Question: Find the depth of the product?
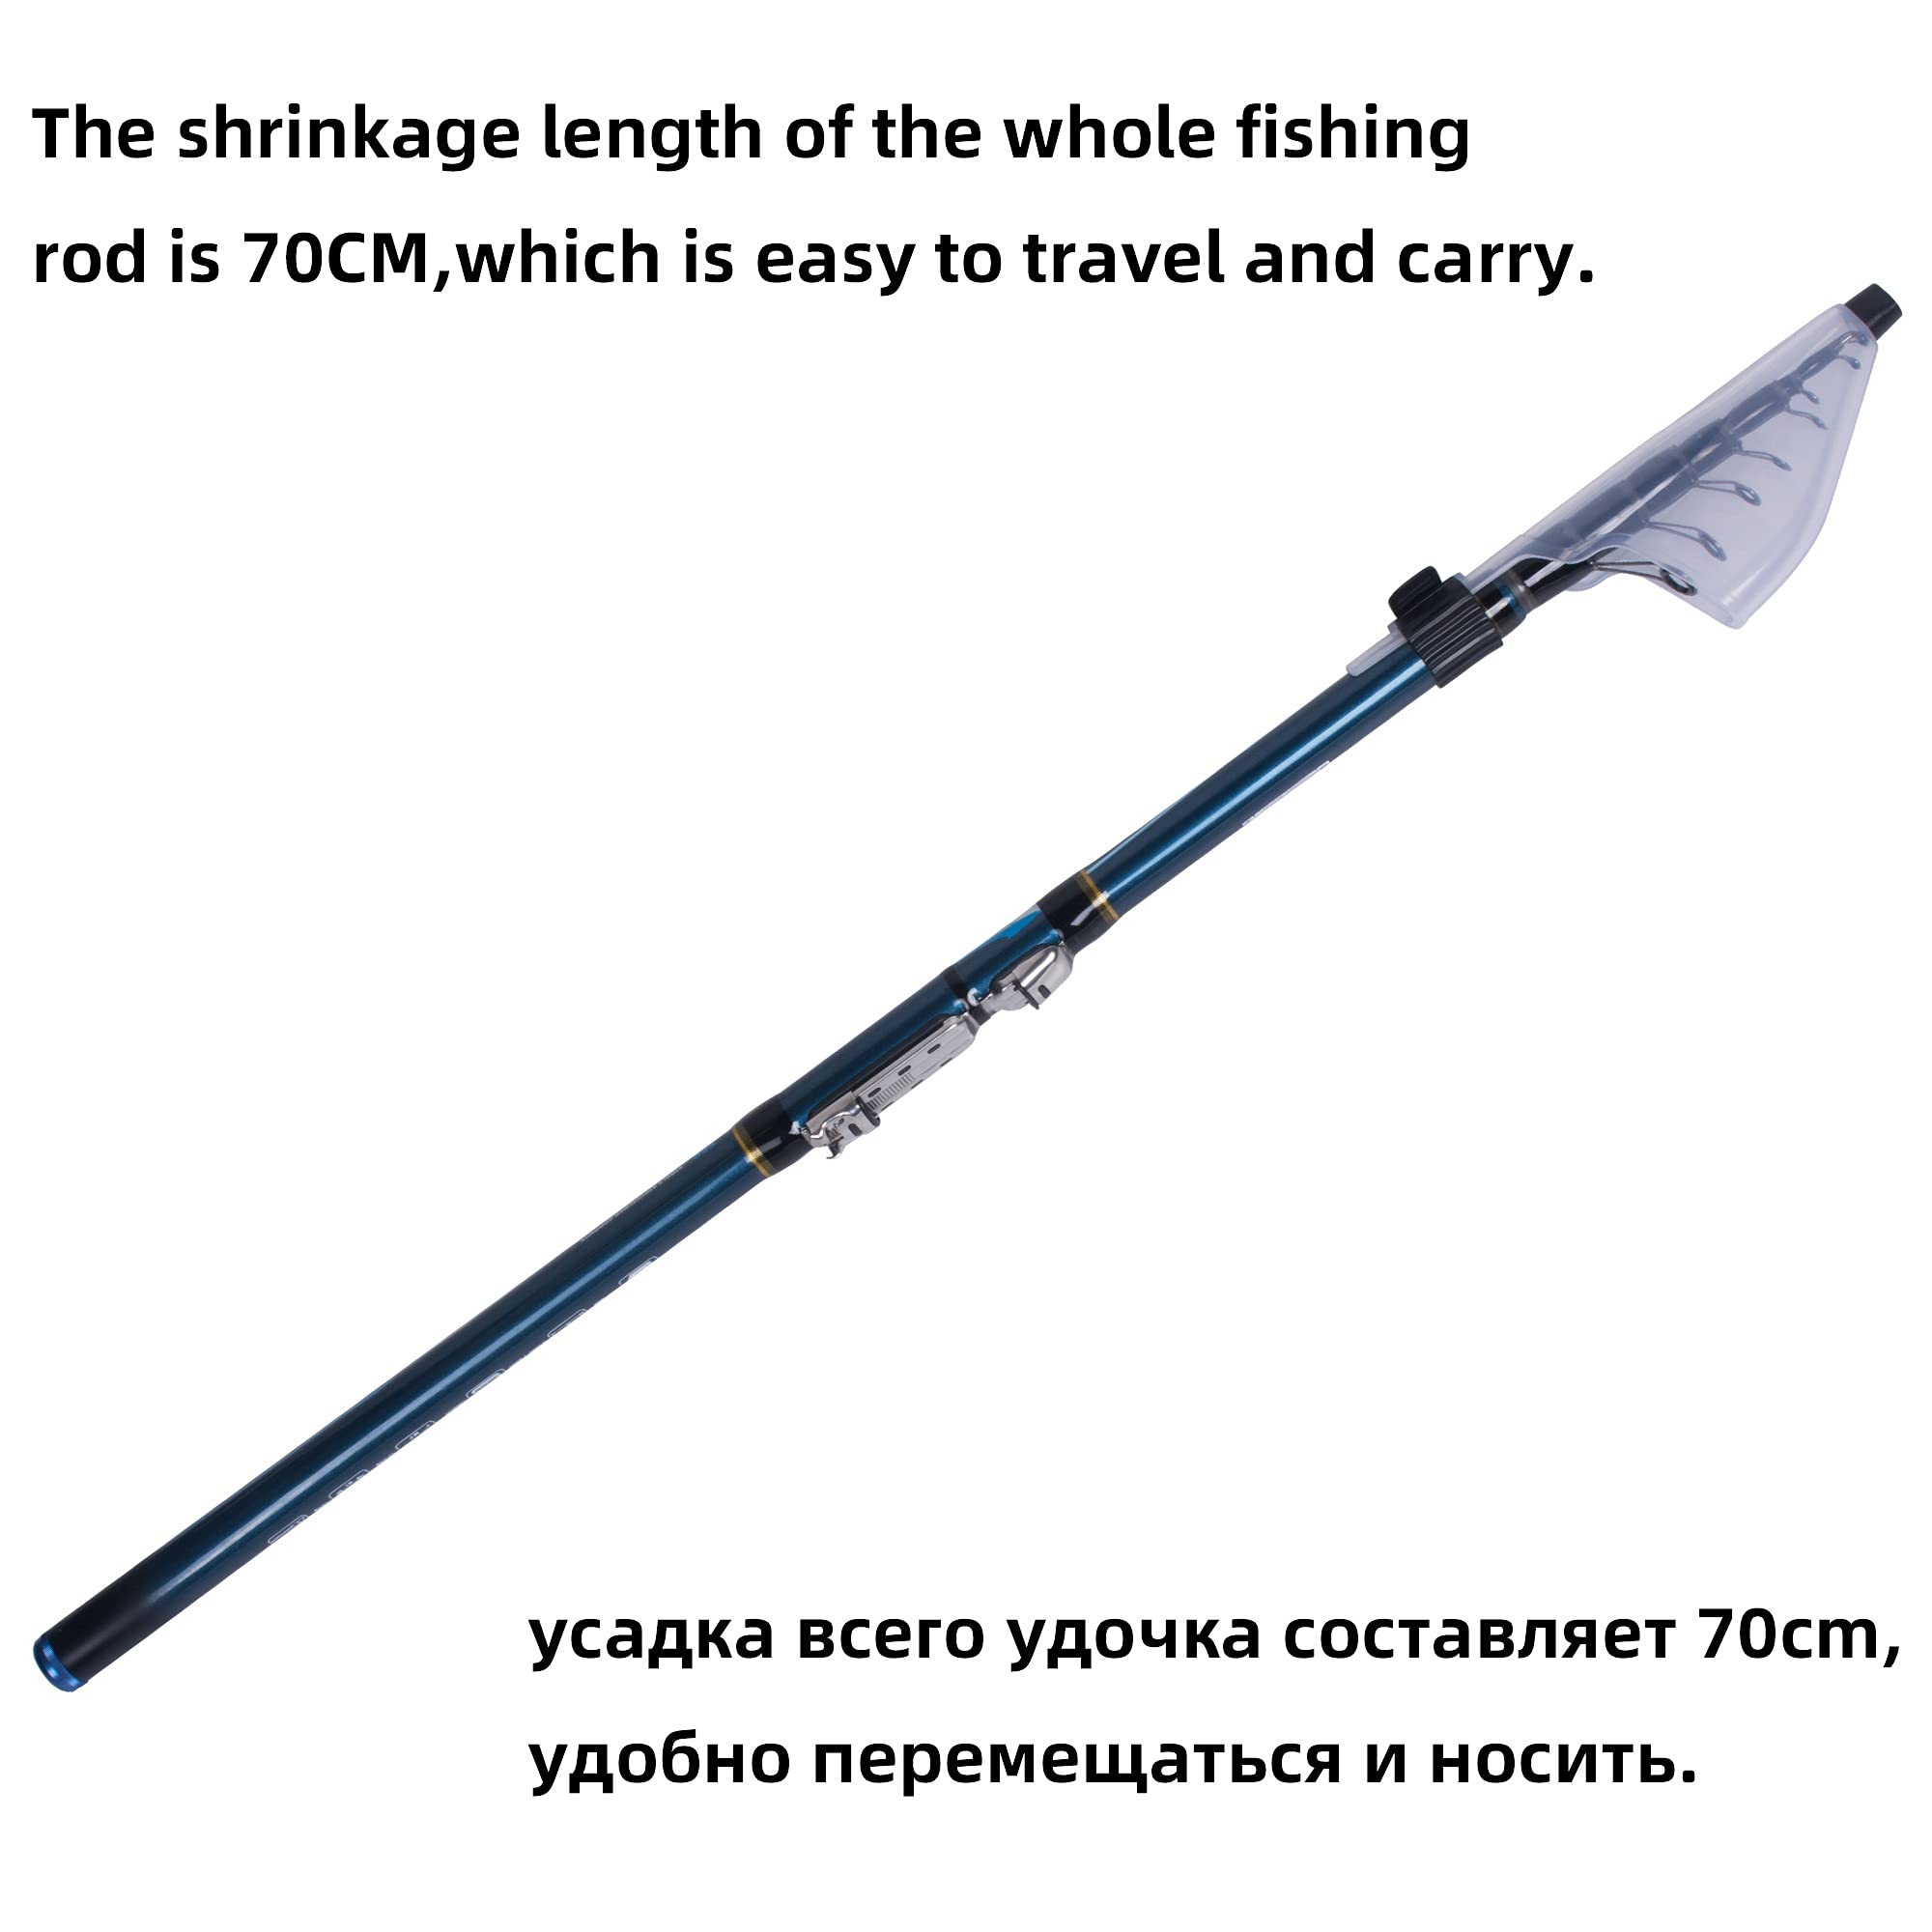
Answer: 70.0 centimetre